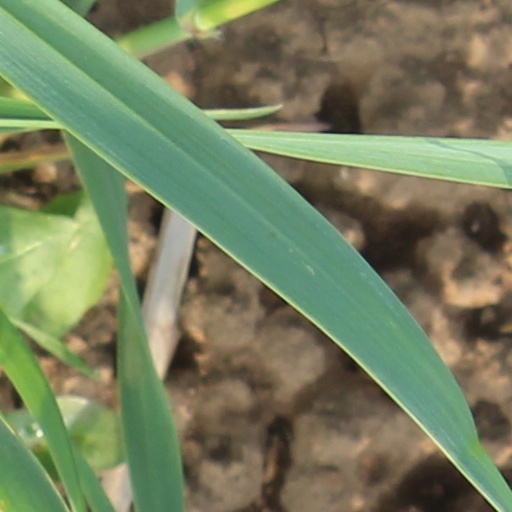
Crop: wheat